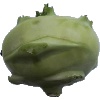
Label: kohlrabi